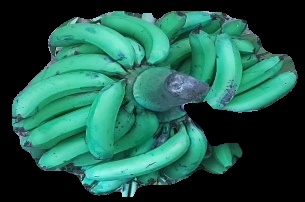
Variety: pachbale
Grade: grade3